Procopio

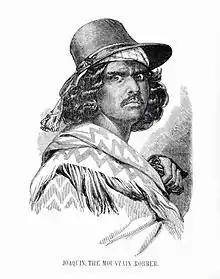
Procopio's uncle, Joaquin Murietta

Procopio was born in Mexico, either in Sonora, or near Jose de Guadalupe. His parents were of mixed Spanish origin, and were reportedly "of roving habits". His father was a vaquero (cowboy), and Procopio was taught the same business at an early age. His mother was the older sister of the most notorious bandit in California history, Joaquin Murrieta. According to some accounts, Procopio's father was killed by Indians in 1852, and Joaquin Murrieta brought Procopio and his mother to California. Another account indicates that Procopio moved with both parents to Los Angeles County in early 1853. Joaquin Murrieta died in approximately 1853, when Procopio was approximately 12 years old. Joaquin was killed by a group of rangers who placed his head in a brandy jar and displayed it at locations around California for spectators to view for a $1 fee. Joaquin Murrieta became a legendary figure, and in 1854 a fictionalized book was published on his life. The book claimed that Murrieta had been driven to a life of crime after his wife was raped and killed by Yanquis, his brother was hanged, and he was horsewhipped for a crime he did not commit. This account inspired corridos depicting Murrieta as a fierce avenger of injustices against Mexicans.